Lukka Chuppi

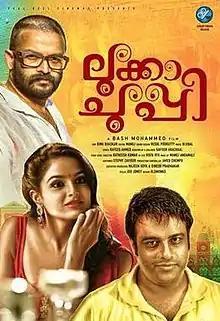
Theatrical release poster

Lukka Chuppi is a 2015 Indian Malayalam-language drama film co-produced and directed by Bash Mohammed and written by Gafoor Arackkal from a story by Mohammed. The film features an ensemble cast led by Jayasurya, Murali Gopy, Joju George, Ramya Nambeeshan, Chinnu Kuruvila, Muthumani, Dinesh Prabhakar, and Asmita Sood. The plot features the reunion of a group of friends from college after 14 years, reviving episodes from their past and how it affects their present life. The entire film was shot in an artificially created resort in Thrissur.